Black Panther Party

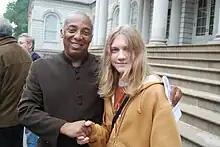
New York City councilman Charles Barron is one of the numerous former Panthers to have held elected office in the US.

Nevertheless, women were present in the party from the early days and expanded their roles throughout its life. Women often joined to fight against unequal gender norms. By 1969, the Party newspaper officially instructed male Panthers to treat female Party members as equals, a drastic change from the idea of the female Panther as subordinate. The same year, Deputy chairman Fred Hampton of the Illinois chapter conducted a meeting condemning sexism. After 1969, the Party considered sexism counterrevolutionary.